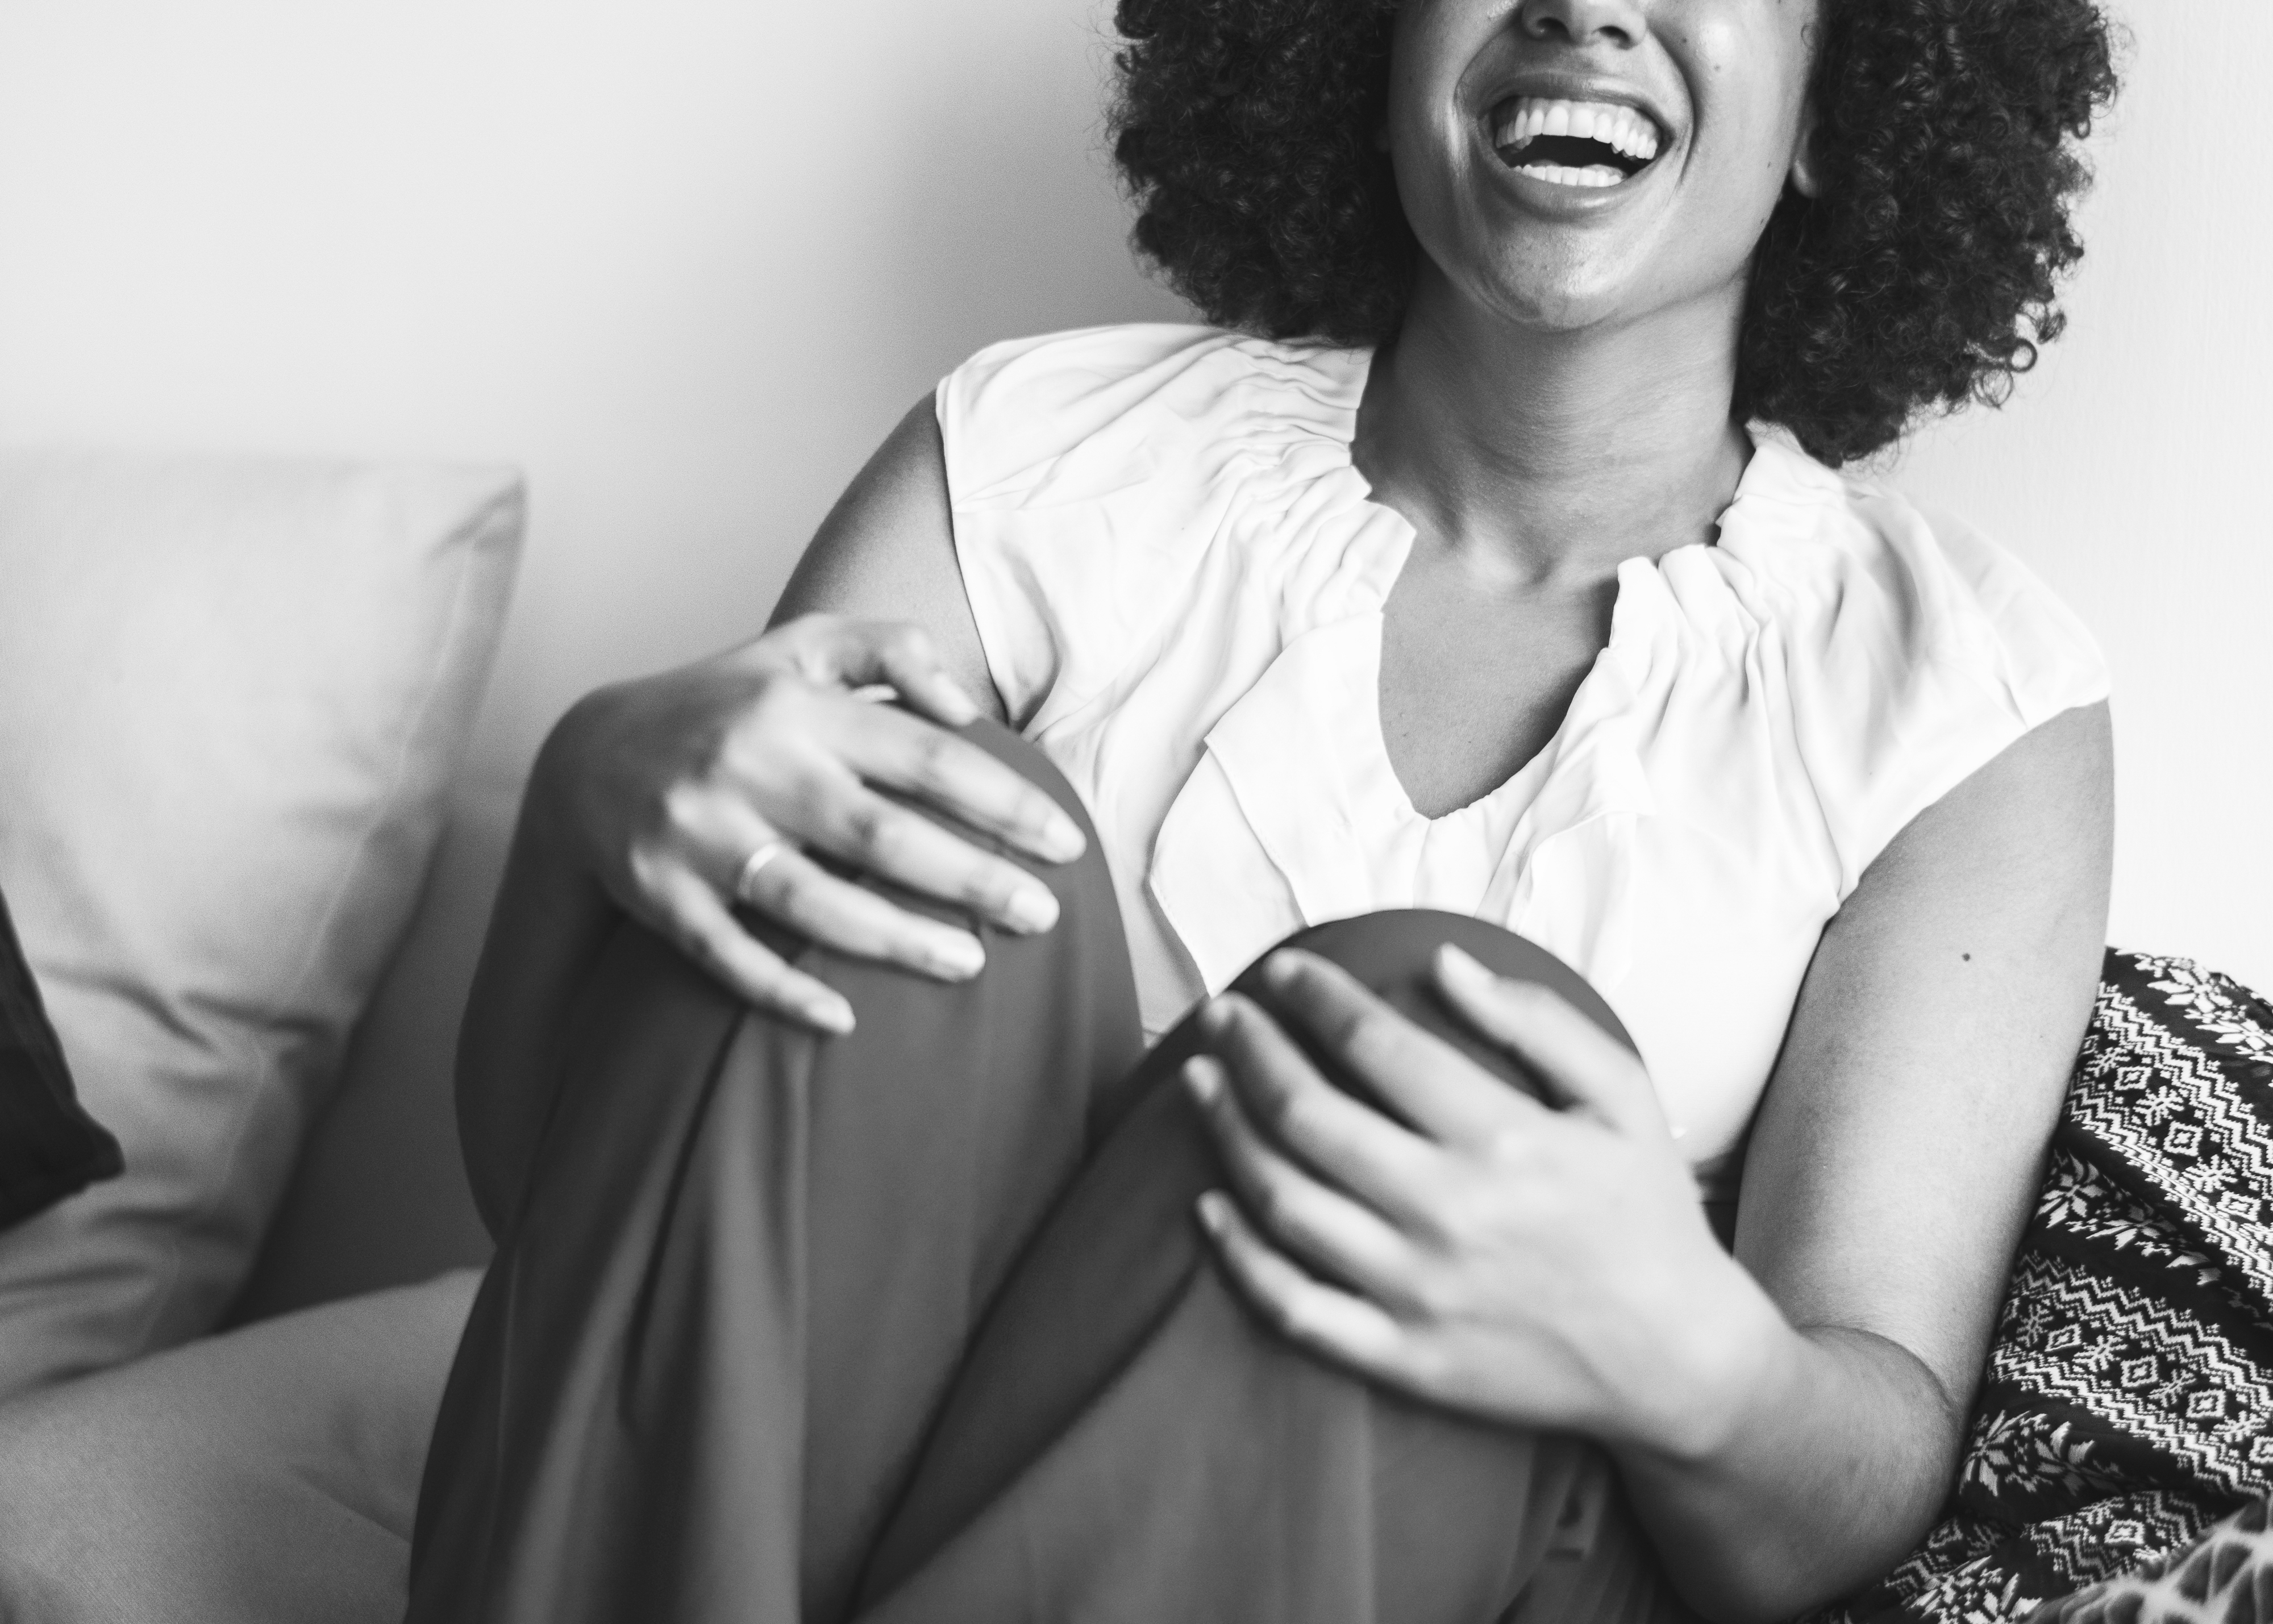
adult, african, african american, afro, amused, barefeet, beautiful, big hair, black, break, bright, chilling, comedy, couch, curvy, cushions, eccentric, emotional, enjoyment, expressive, fashionable, gorgeous, happiness, happy, heartwarming, home, hugging, humor, joking, joy, joyful, knees, lady, laughing, living room, mature, pretty, relaxing, resting, sitting, smile, smiling, sofa, successful, trendy, woman, wonderful, photograph, black and white, beauty, shoulder, monochrome photography, joint, emotion, photography, girl, photo shoot, monochrome, arm, hand, laughter, neck, portrait